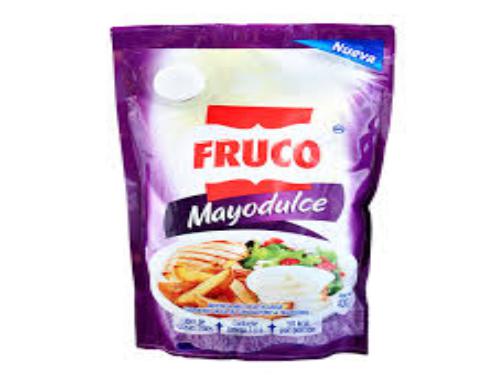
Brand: Fruco
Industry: Food